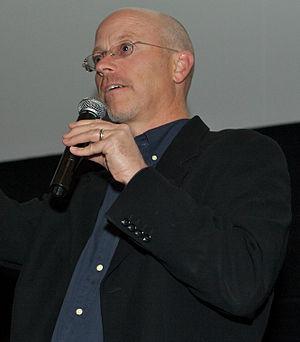
John Dahl est un réalisateur et scénariste américain né en 1956 à Billings, Montana.